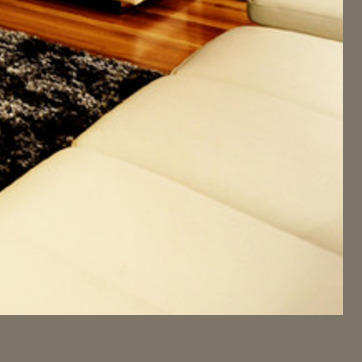
Material: leather